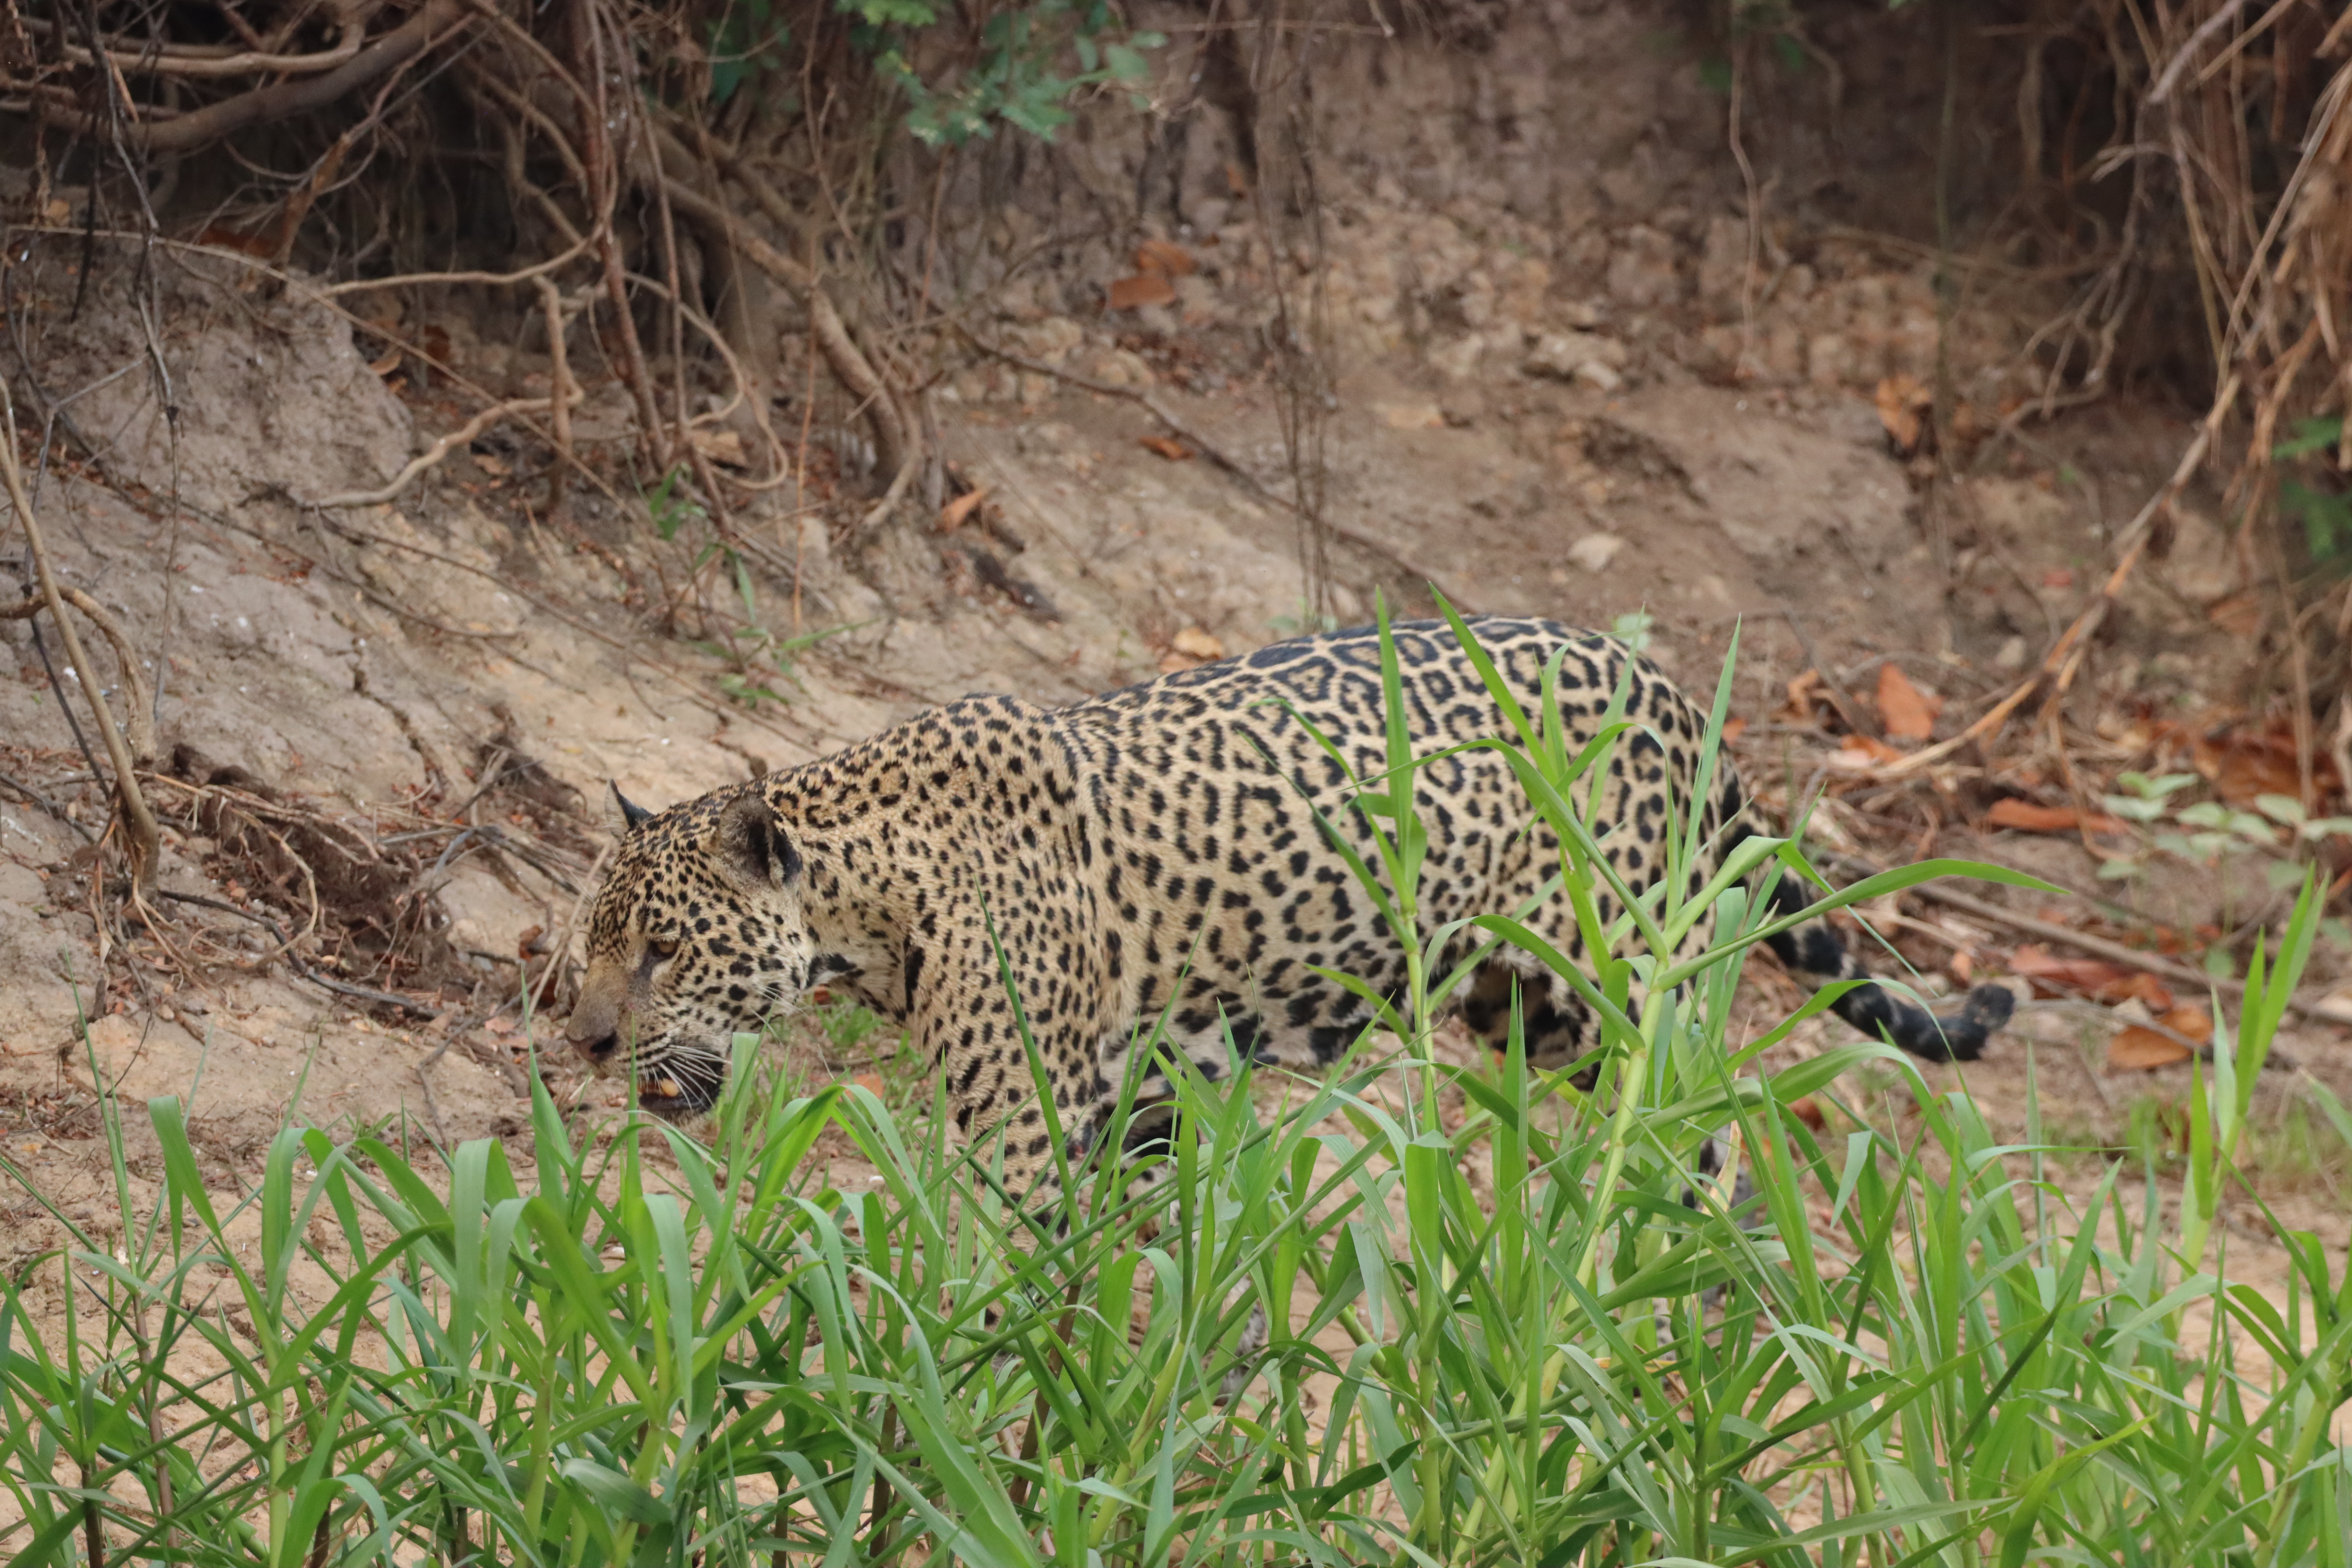
Jaguar: Medrosa